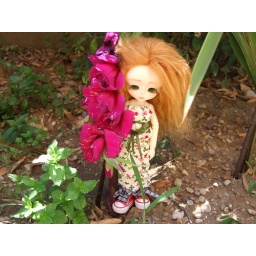
Custom face up and handmade dress by Junipa! THANKS!